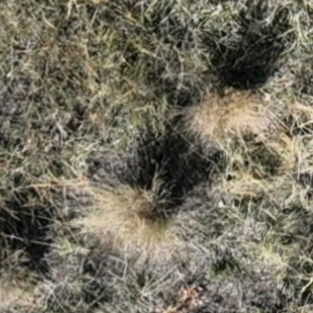
Month: october
Dye color: blue
Dye concentration: high